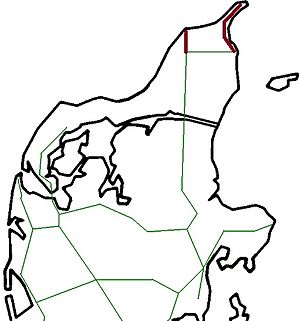
Nordjyske Jernbaner
Kort over jernbaner i Nordjylland og Vendsyssel-Thy. Nordjyske Jernbaner markeret med brun.
Nordjyske Jernbaner er et jernbaneselskab, som driver de to lokalbaner Skagensbanen og Hirtshalsbanen i Vendsyssel samt lokaltog mellem Skørping og Frederikshavn. Virksomheden er 89% ejet af Nordjyllands Trafikselskab og er opstået ved fusion, iværksat 1. juli 2001 med tilbagevirkende kraft pr. 1. januar 2001, mellem Hjørring Privatbaner og Skagensbanen. Togflåden består af 8 enmandsbetjente Desiro togsæt, der blev sat i drift i 2005, samt 13 Alstom Coradia LINT 41 togsæt, der blev sat i drift i 2017.